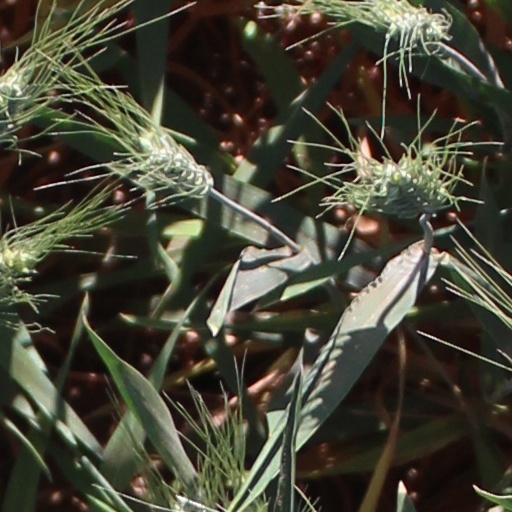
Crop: wheat